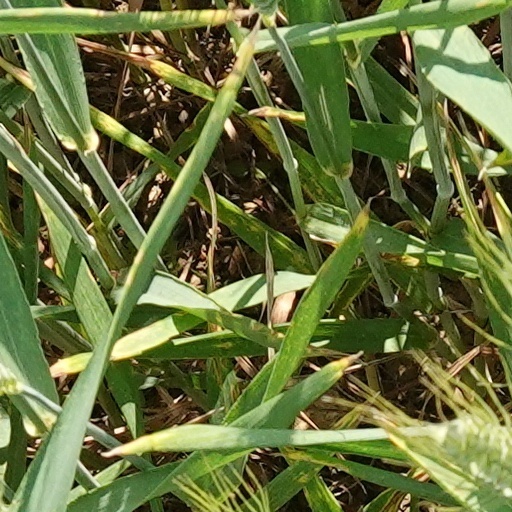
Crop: wheat